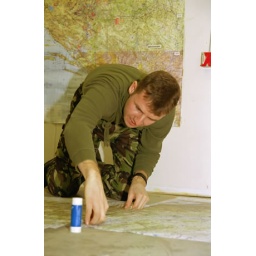
Picture of Pete Law building maps while in Bosnia.  Was a photo from the base paper.